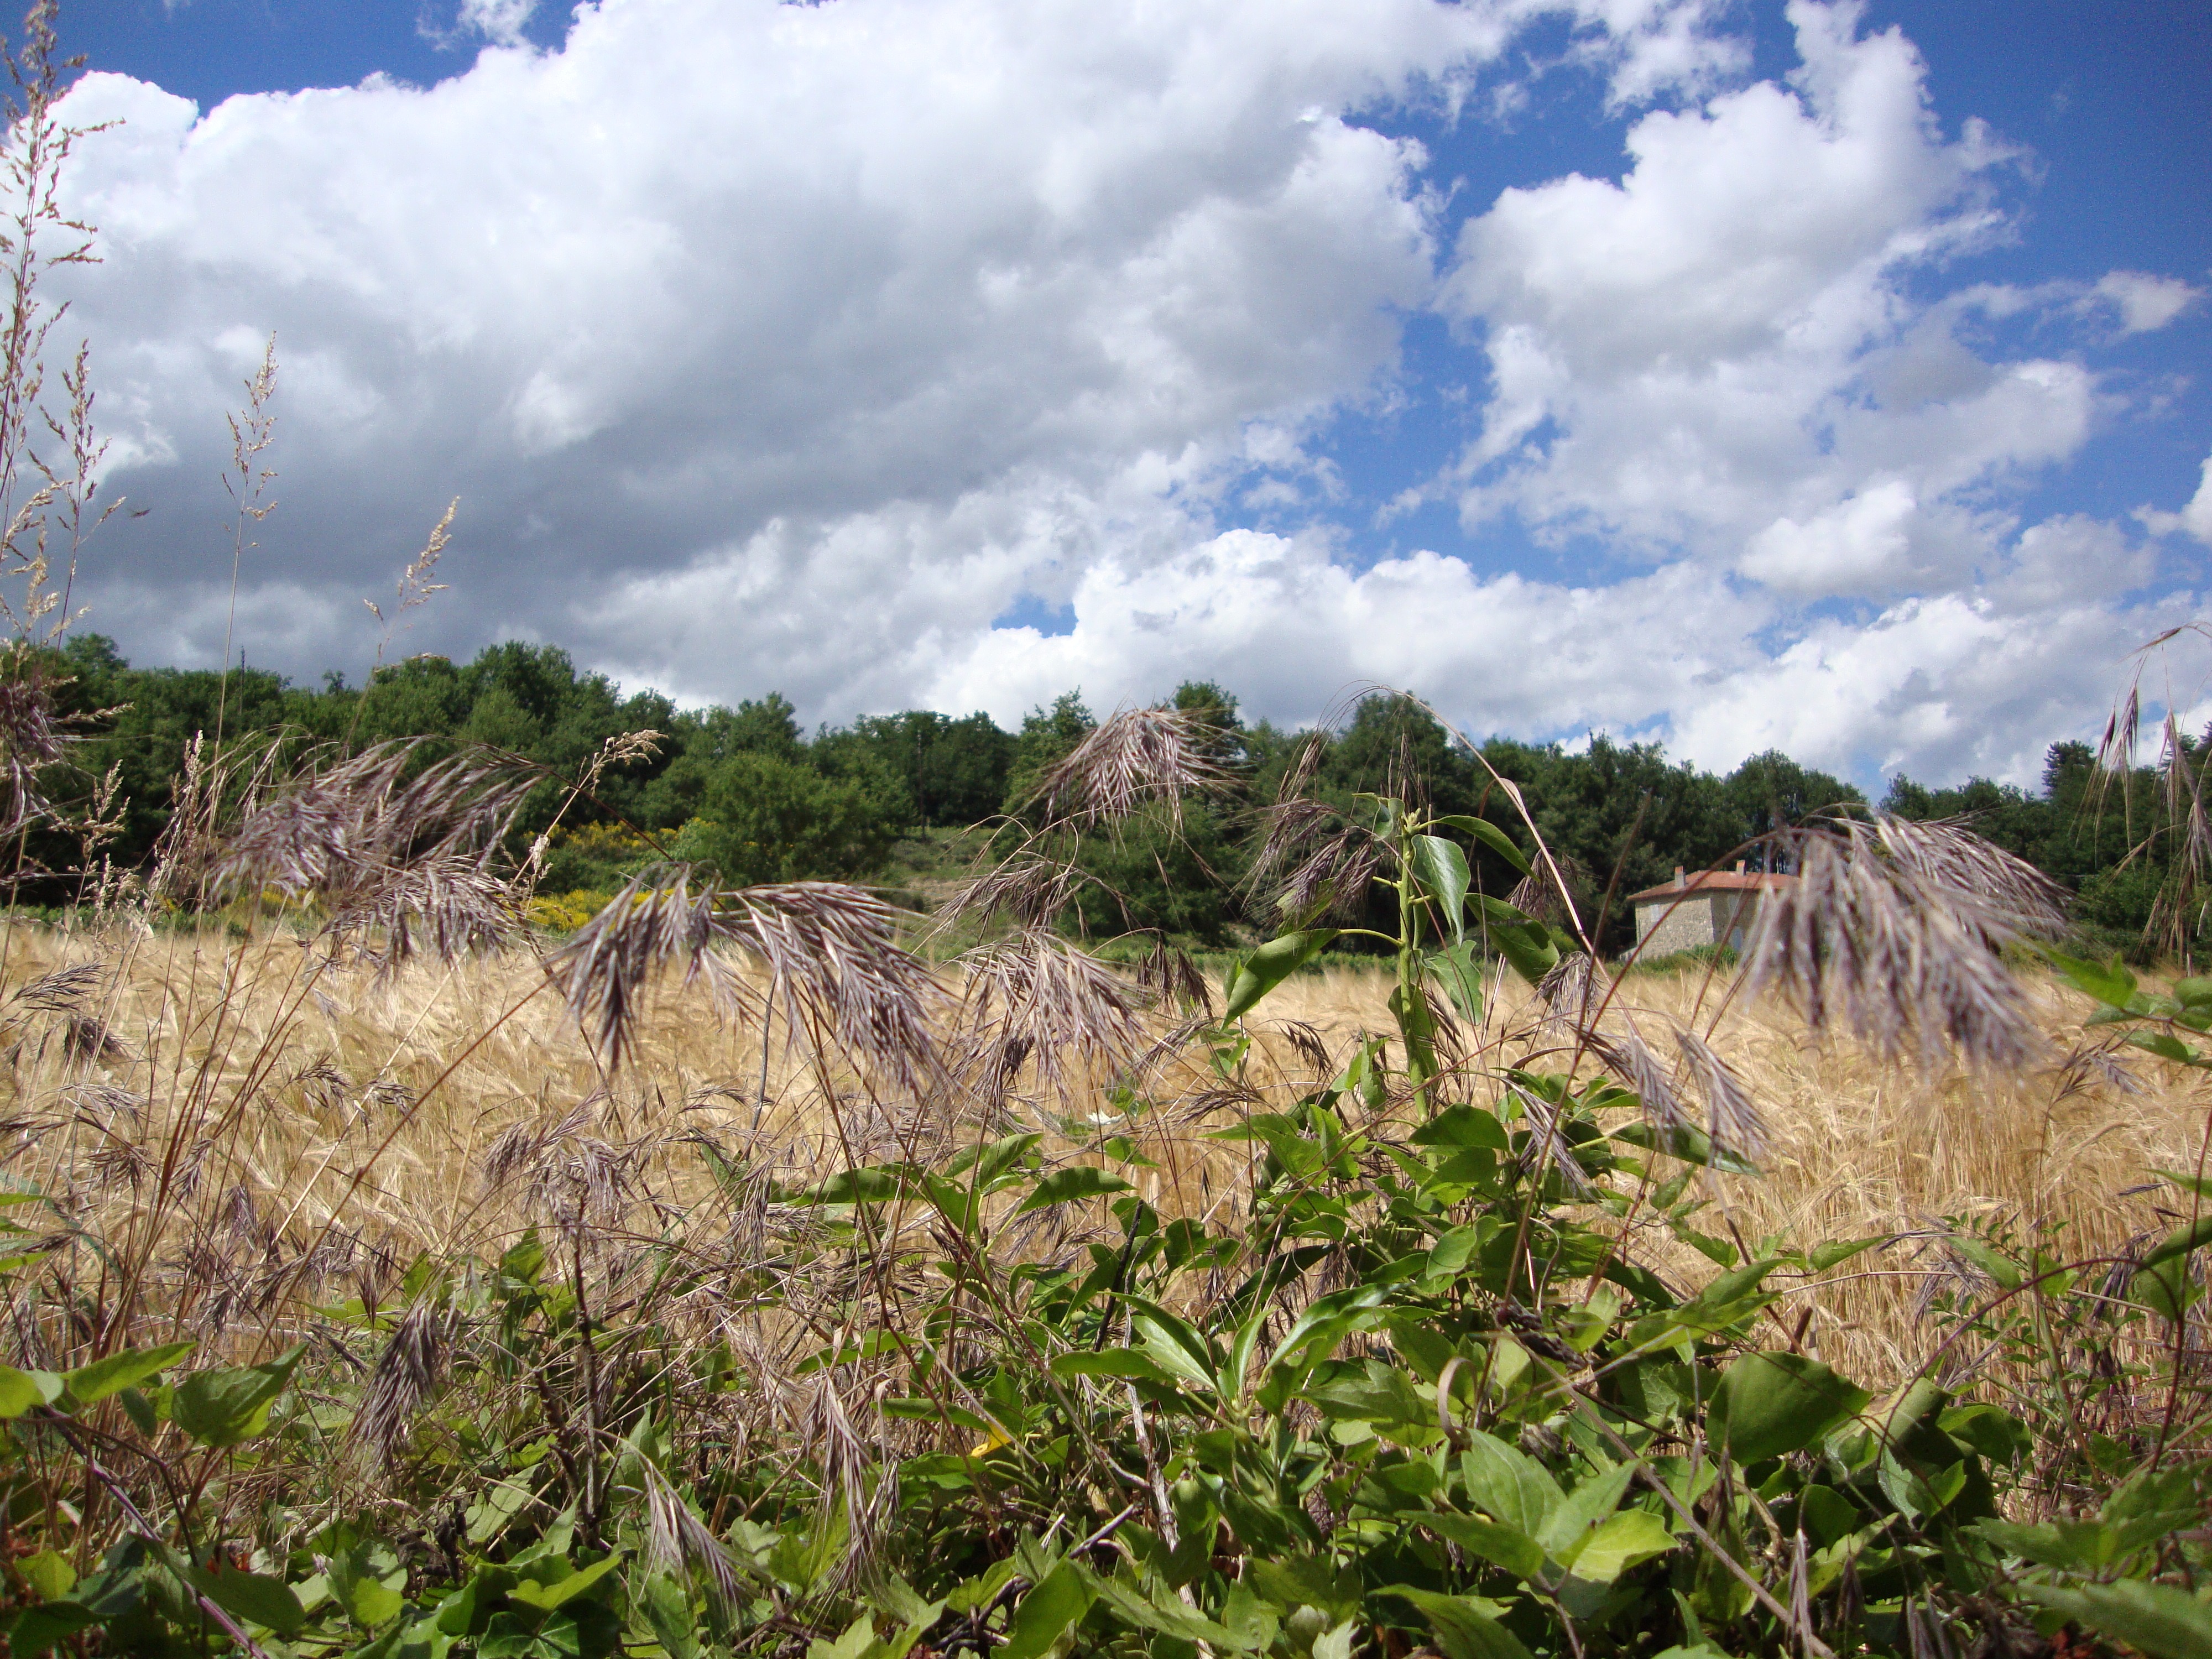
landscape, tree, nature, grass, wilderness, mountain, cloud, sky, field, prairie, hill, flower, crop, soil, agriculture, flora, fields, plantation, habitat, ecosystem, ardeche, rural area, natural environment, grass family, st ostian